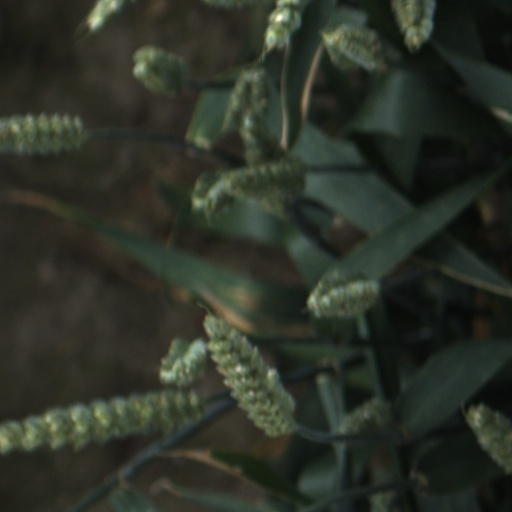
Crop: wheat